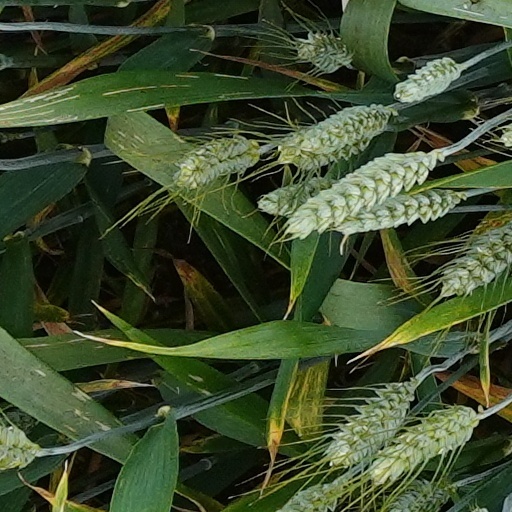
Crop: wheat